Robert Young (New Zealand Army officer)

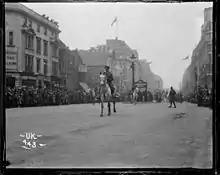
Young leading the New Zealand Contingent, London Victory Parade 1919

After recuperating in England, Young returned to the Western Front on 4 December and assumed command of the 1st Infantry Brigade with the rank of temporary Brigadier-General. He was subsequently shifted to command of the 2nd Infantry Brigade on 19 February 1918, and led it during the German Spring Offensive which began in March 1918. He retained command of the brigade for the remainder of the war and saw further action at the Battle of Bapaume and in the push to the Hindenburg Line which contributed to German capitulation in November 1918.